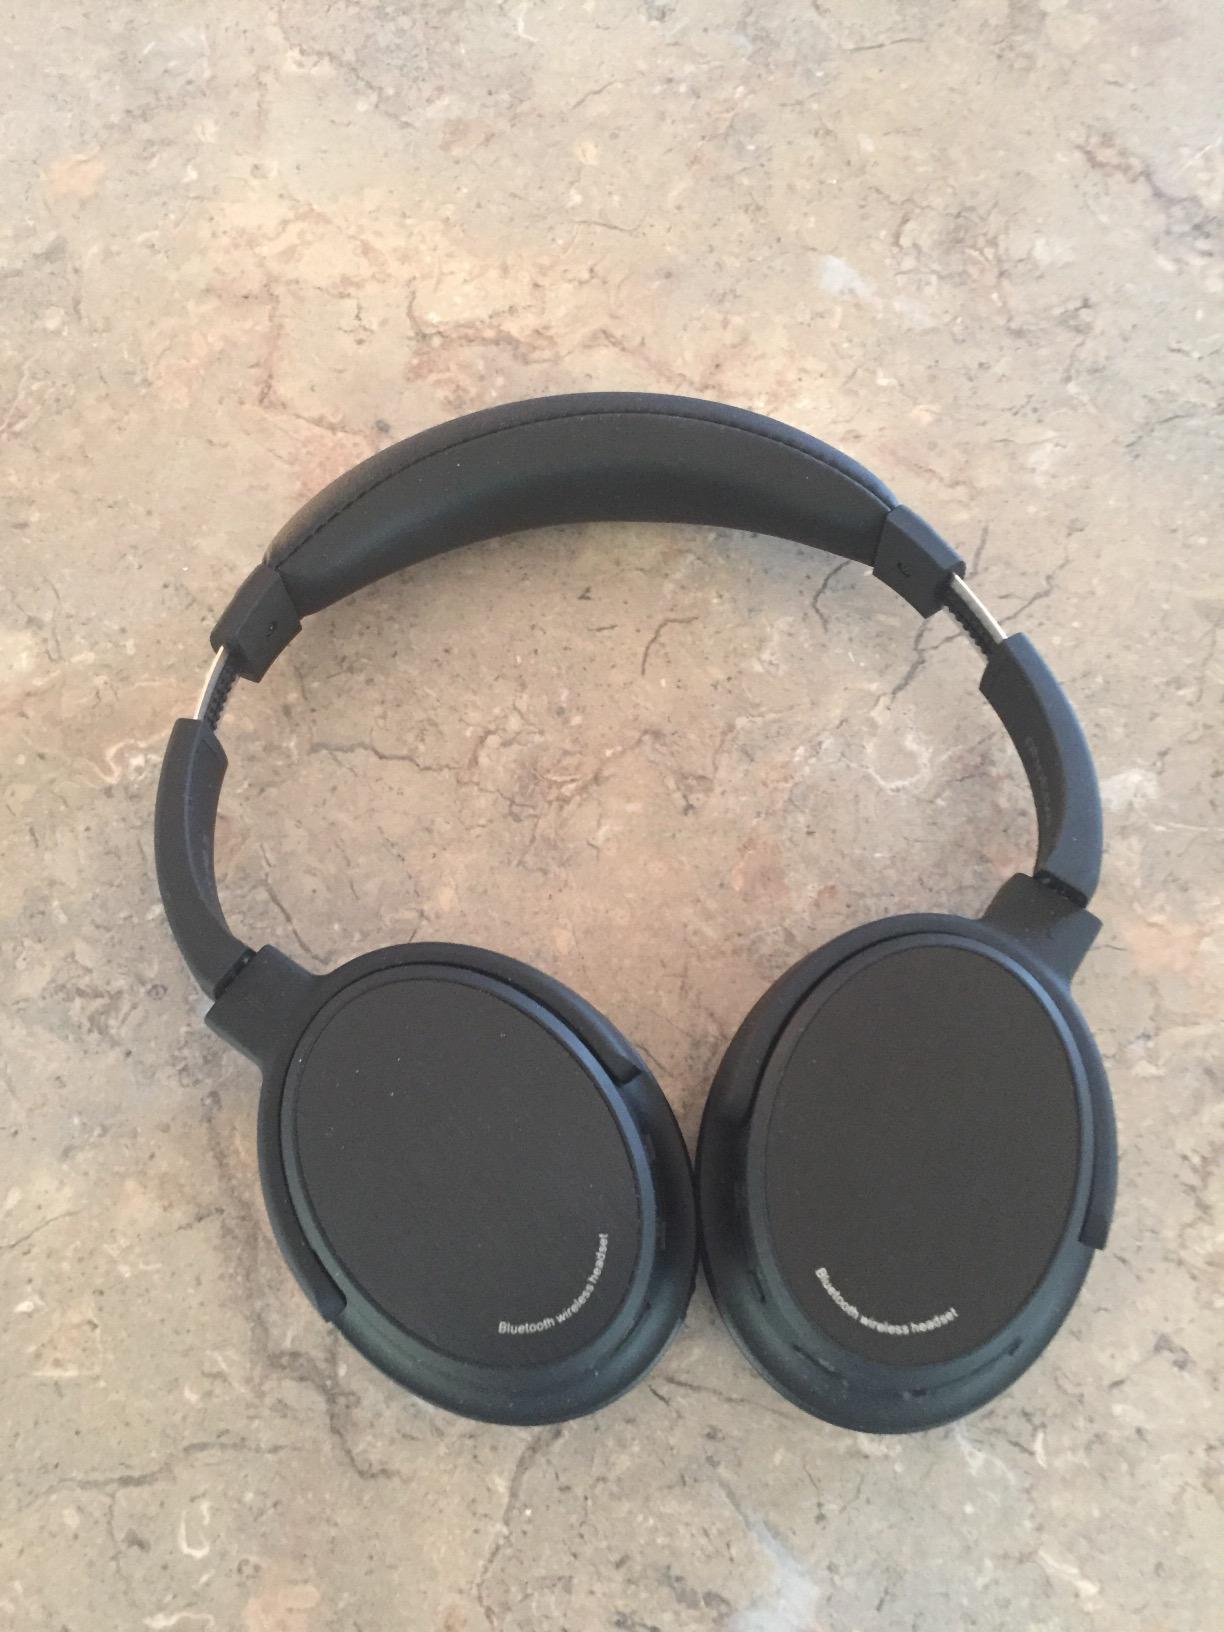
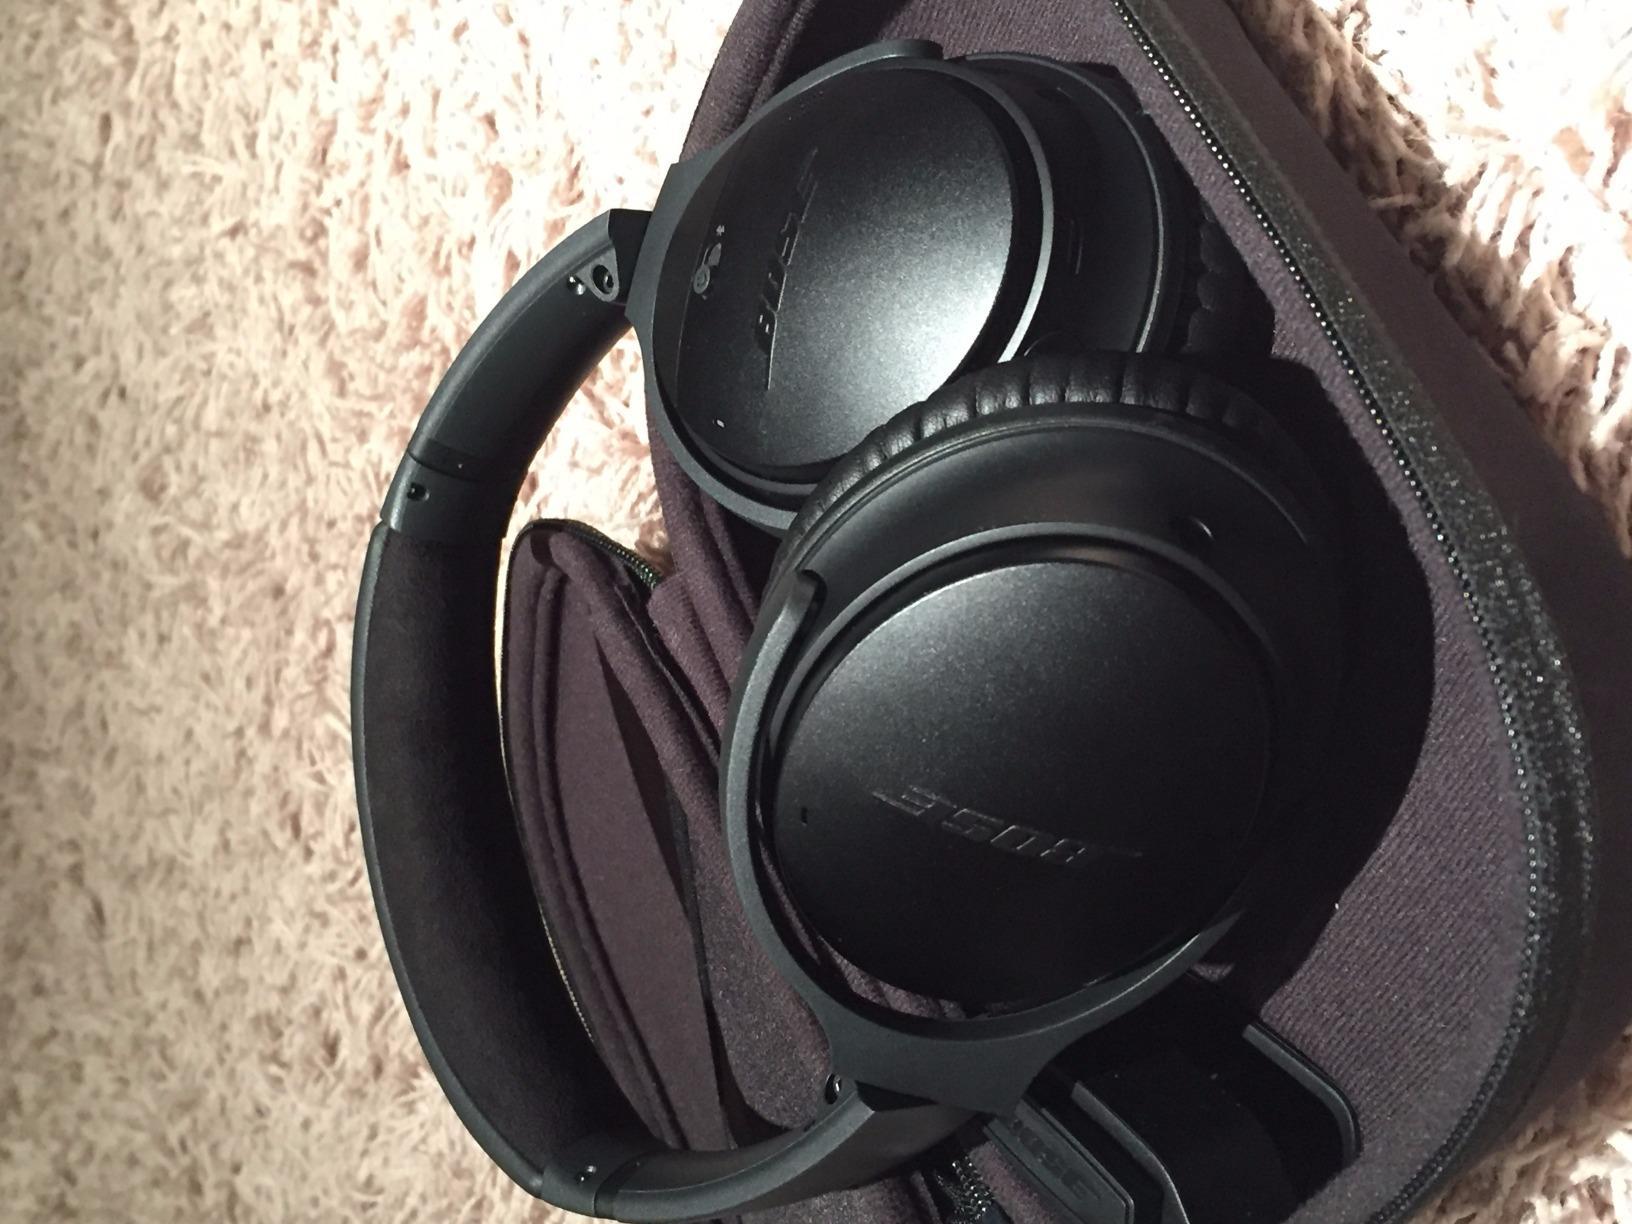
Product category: headphones
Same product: no